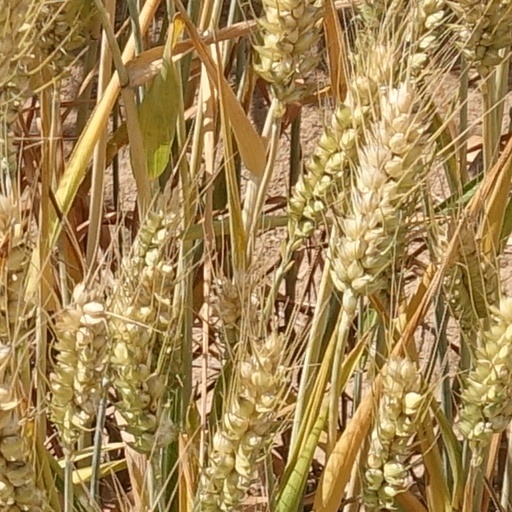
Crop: wheat